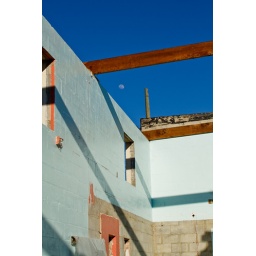
In the middle of construction for our new office building in Titusville. Can't wait to move there.